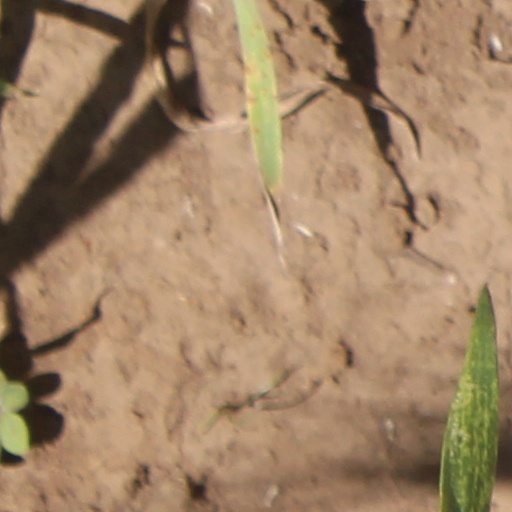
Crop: wheat